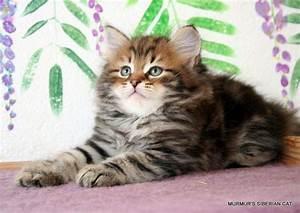
cat